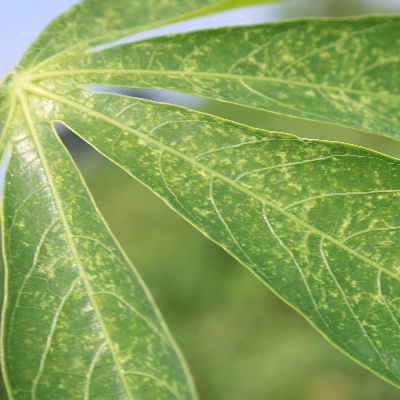
Crop: Cassava
Condition: green mite